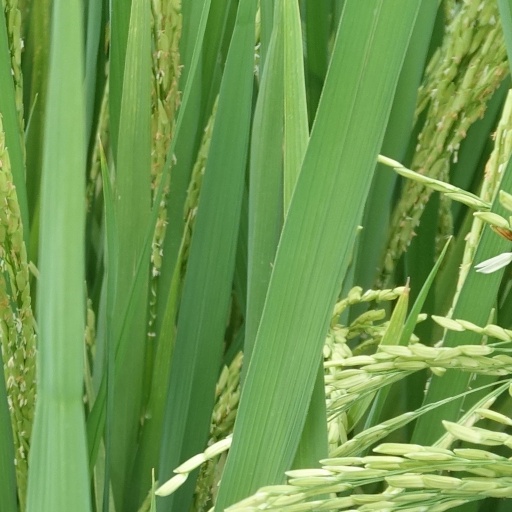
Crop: rice